Hampton National Historic Site

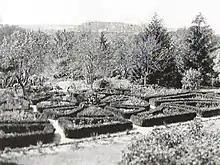
Terraced gardens in 1872

Eliza Ridgely John's wife and the subject of Thomas Sully's famous portrait, "Lady with a Harp", purchased many artworks and furnishings for the mansion. She was a noted horticulturist and had successively larger and more elaborate gardens cultivated on the grounds, with a large variety of flowers and shrubs grown in the estate's greenhouses and tended by some of the 60 enslaved people purchased by John Carnan Ridgely. By the mid-19th century, the Hampton estate had one of the most extensive collections of citrus trees in the U.S., along with various exotic trees and plants gathered by Eliza Ridgely during her frequent travels to Europe and the Orient. In the warm months, the potted citrus plants were brought outside and arranged around the terraced gardens, then taken into the heated orangery during the winter. She had one section of the garden planted with colorful red, yellow, pink, and maroon coleus from Asia. In 1859, Hampton's fame for lavish style was such that the author of a book on landscaping wrote, "It has been truly said of Hampton that it expresses more grandeur than any other place in America".